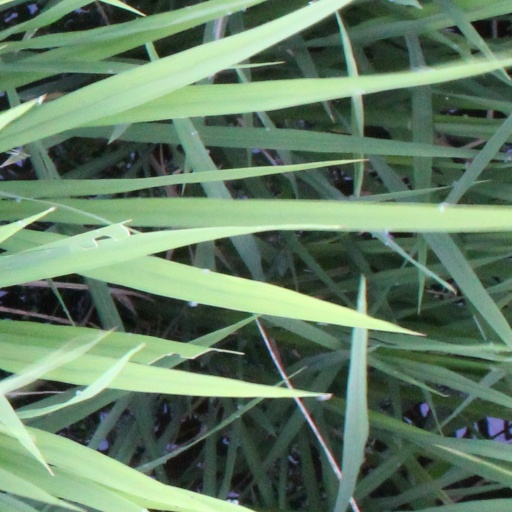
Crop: rice